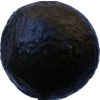
Label: black_avocado